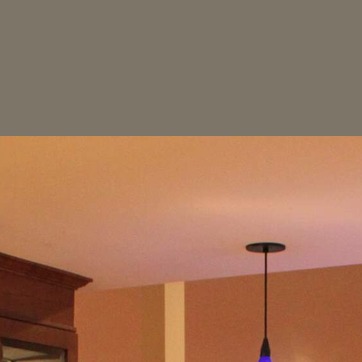
Material: painted